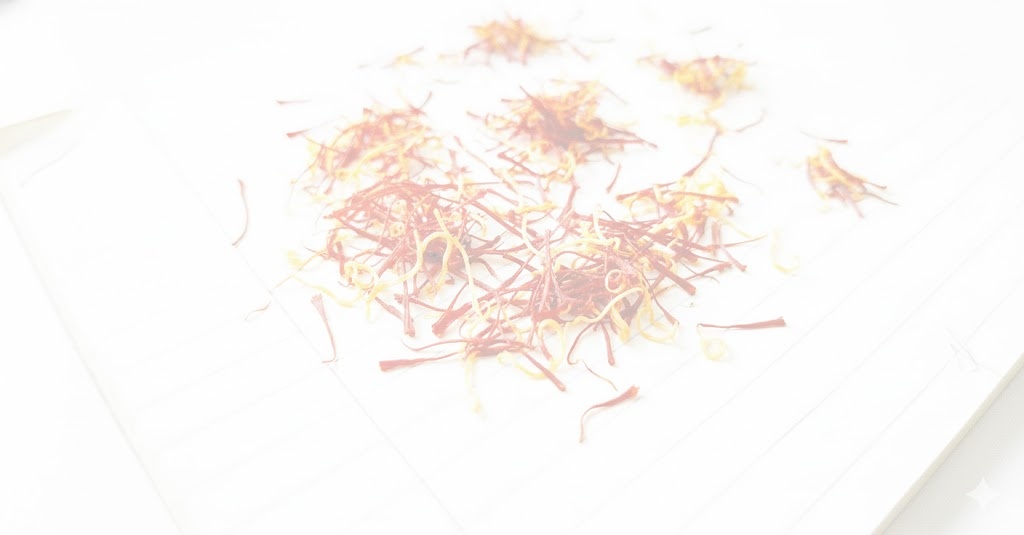
Saffron quality class: lacha